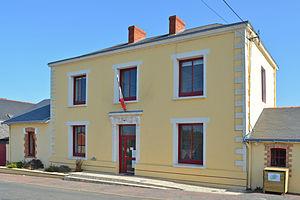
Mairie de Corcoué-sur-Logne (Loire-Atlantique)
Corcoué-sur-Logne est une commune de l'Ouest de la France, située dans le département de la Loire-Atlantique, en région Pays de la Loire.